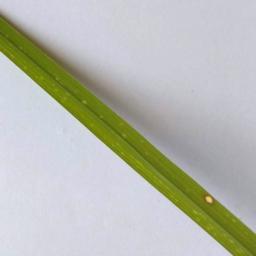
Label: Rice___Leaf_Blast